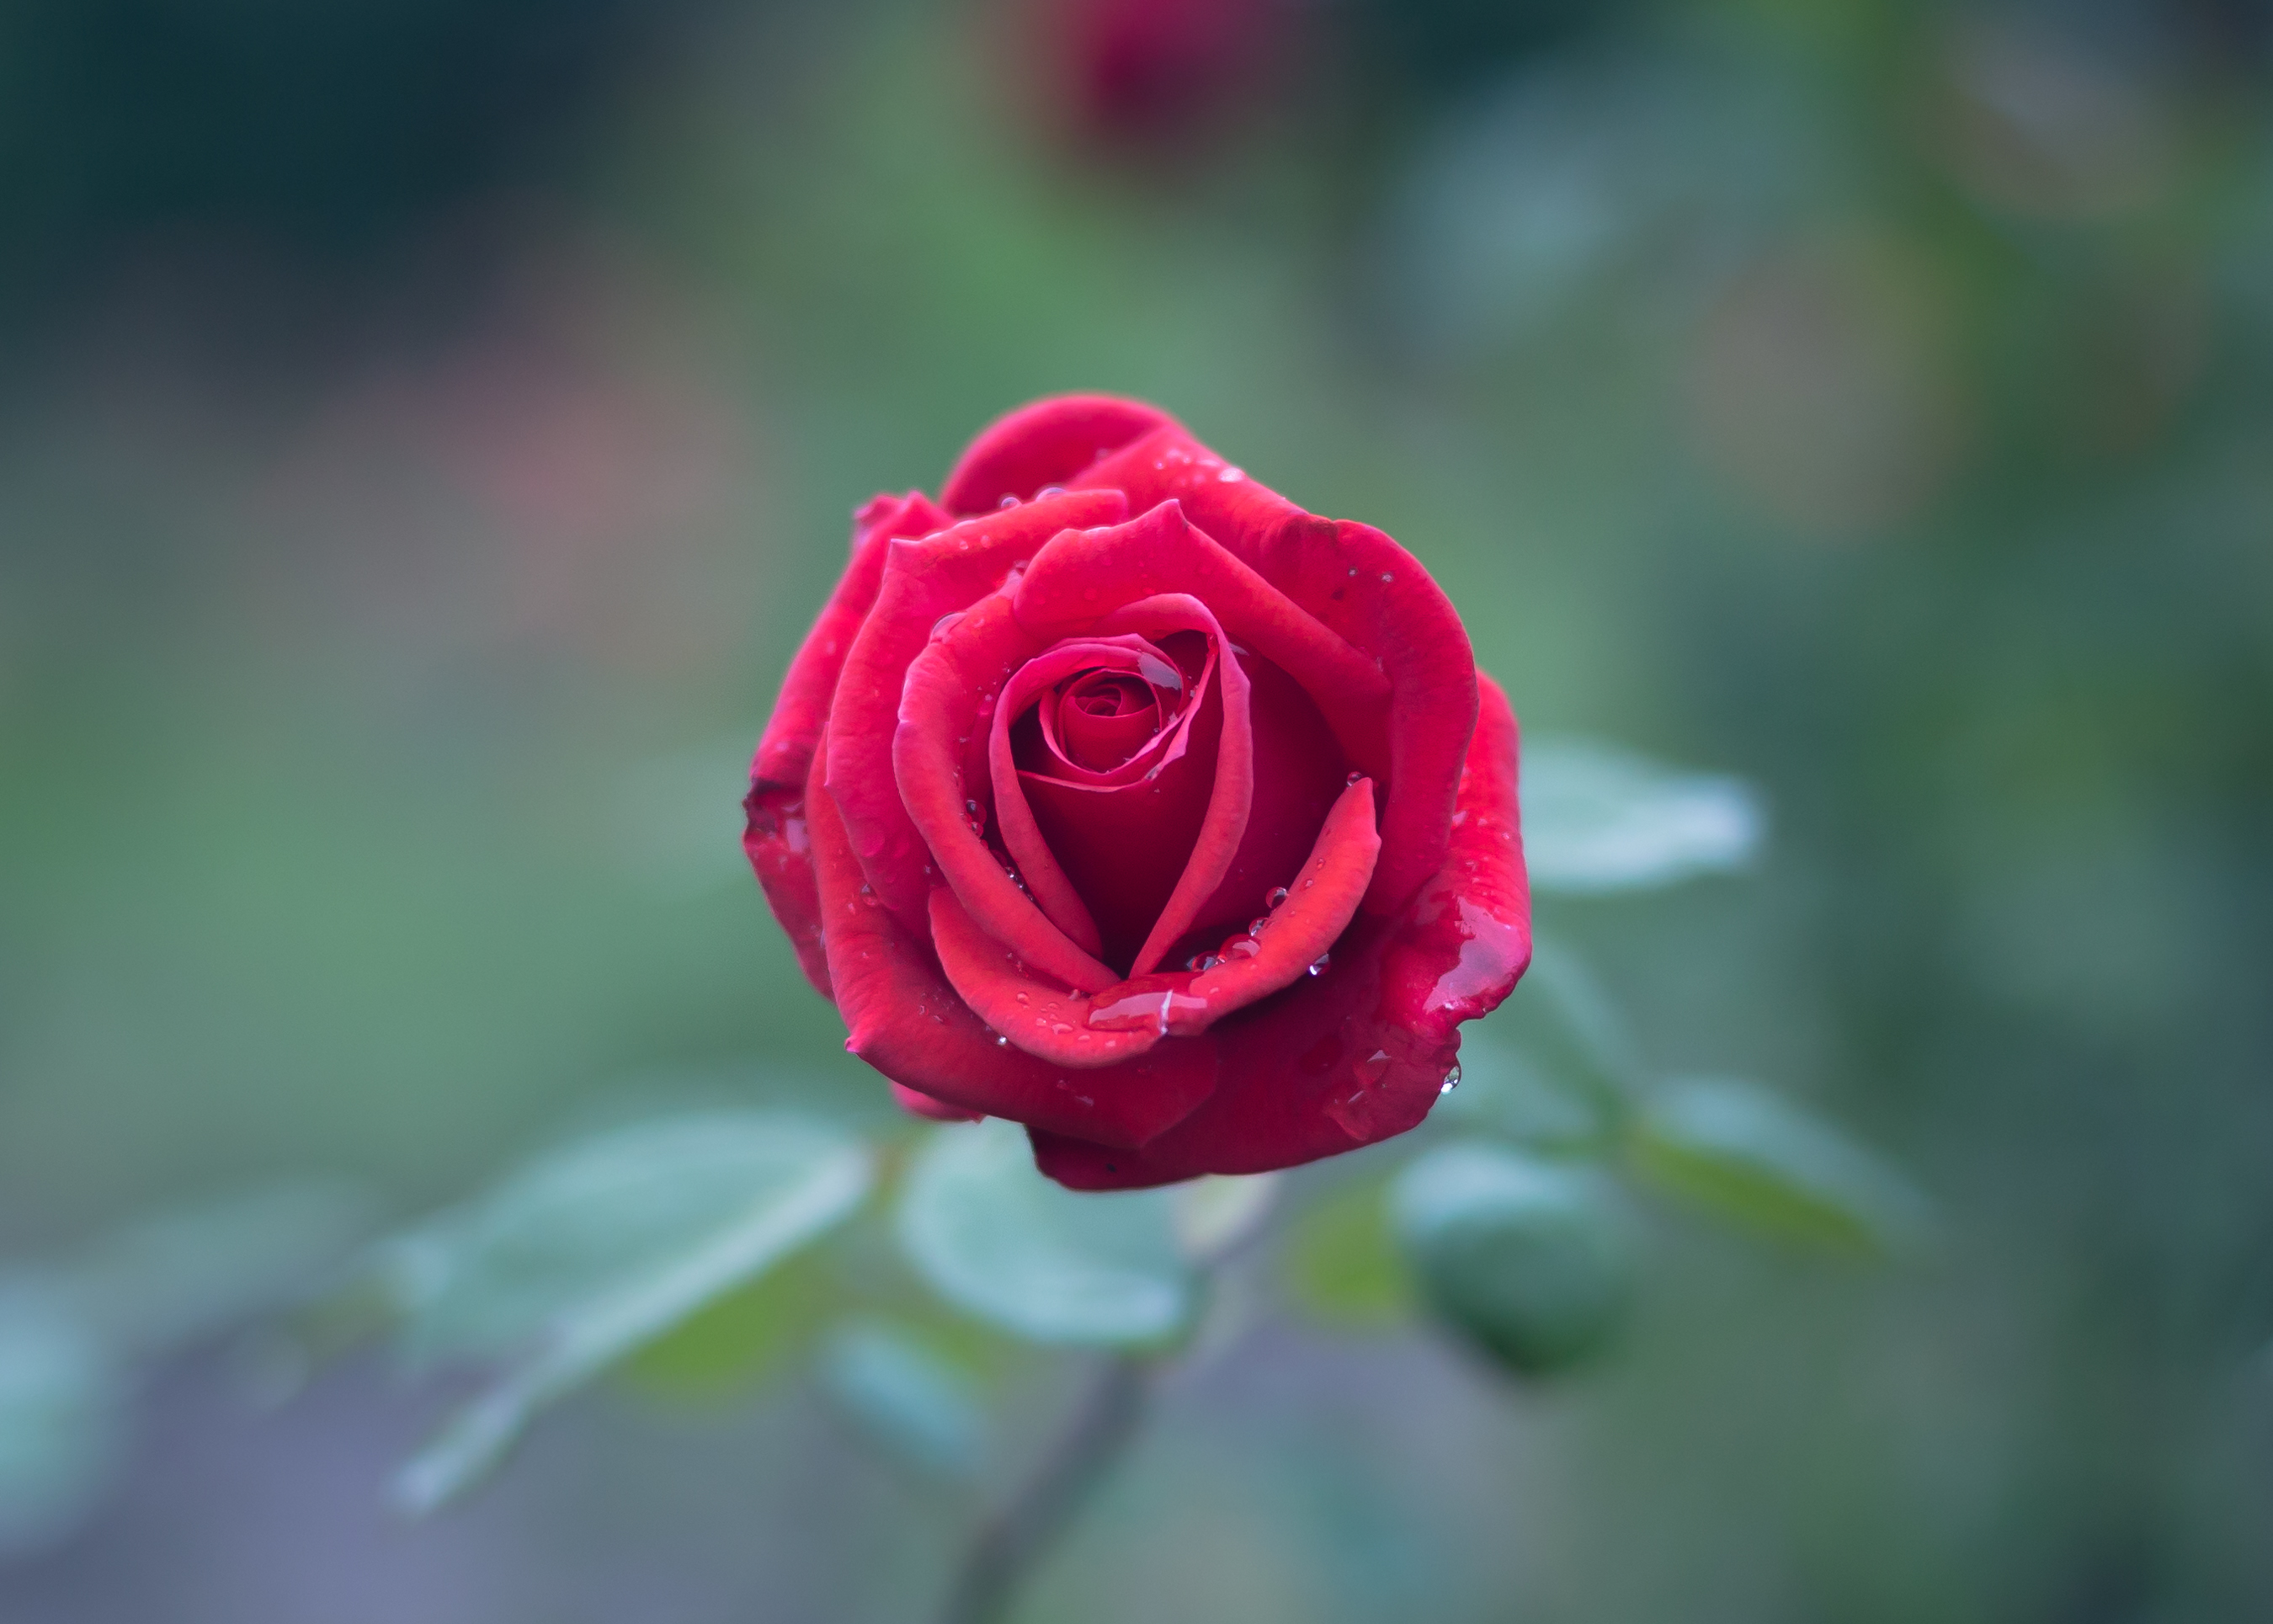
blossom, dew, plant, photography, flower, petal, bloom, rose, red, macro, pink, flora, close up, petals, bud, macro photography, flowering plant, garden roses, rose family, plant stem, land plant